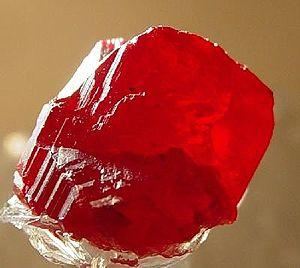
Le cinabre est une espèce minérale composée de sulfure de mercure(II) de formule HgS. Il a été décrit pour la première fois par le philosophe de la Grèce antique, Théophraste, dans son ouvrage de minéralogie Sur les pierres.